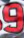
Number: 9